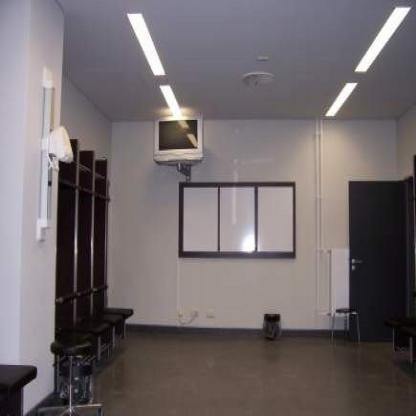
Scene: Indoor